Coal

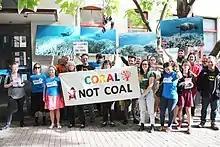
Protesting against damage to the Great Barrier Reef caused by climate change in Australia

About 8,000 Mt of coal are produced annually, about 90% of which is hard coal and 10% lignite. just over half is from underground mines. The coal mining industry employs almost 2.7 million workers. More accidents occur during underground mining than surface mining. Not all countries publish mining accident statistics so worldwide figures are uncertain, but it is thought that most deaths occur in coal mining accidents in China: in 2017 there were 375 coal mining related deaths in China. Most coal mined is thermal coal (also called steam coal as it is used to make steam to generate electricity) but metallurgical coal (also called "metcoal" or "coking coal" as it is used to make coke to make iron) accounts for 10% to 15% of global coal use.